Kelli Johnson

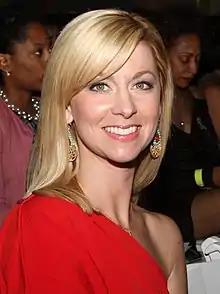
Johnson in 2011

Kelli Johnson is an American journalist and former sports anchor on NBC Sports Bay Area in San Francisco, California. She provided coverage on the Golden State Warriors and San Francisco Giants as well as other teams. She co-hosted the shows "SportsNet Central" and "The Happy Hour". Growing up in Moscow, Idaho, she played basketball for University of Idaho and went into sports broadcasting with various places such as Medford, Oregon; Austin, Texas; and St. Louis, Missouri. With Comcast, she worked with Comcast SportsNet Mid-Atlantic in the Washington D.C. region, Comcast SportsNet Houston, and eventually NBC Sports Bay Area.